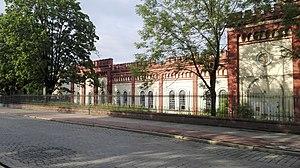
Zakłady Przemysłu Bawełnianego «Frotex» S.A. était un manufacturier du textile et entreprise de Prudnik.